God's Creatures (film)

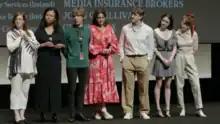
Holmer, Davis, Crowley, Watson, Mescal, Franciosi, and O'Rourke at the 2022 Directors' Fortnight.

"God's Creatures" was announced on 22 May 2019, when it was reported that Saela Davis and Anna Rose Holmer would direct a then-untitled gothic film produced by Fodhla Cronin O'Reilly. In June 2020, it was announced that BBC Film, Screen Ireland, and the Western Region Audiovisual Producer's Fund (WRAP) would finance the project. In May 2021, Emily Watson and Paul Mescal joined the cast. Crew members included production designer Inbal Weinberg, cinematographer Chayse Irvin, and editor Julia Bloch.